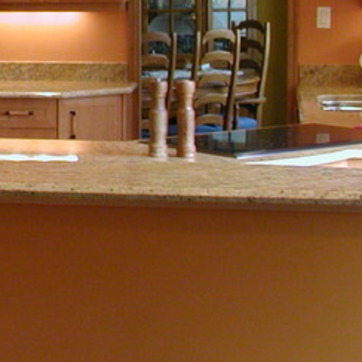
Material: polishedstone